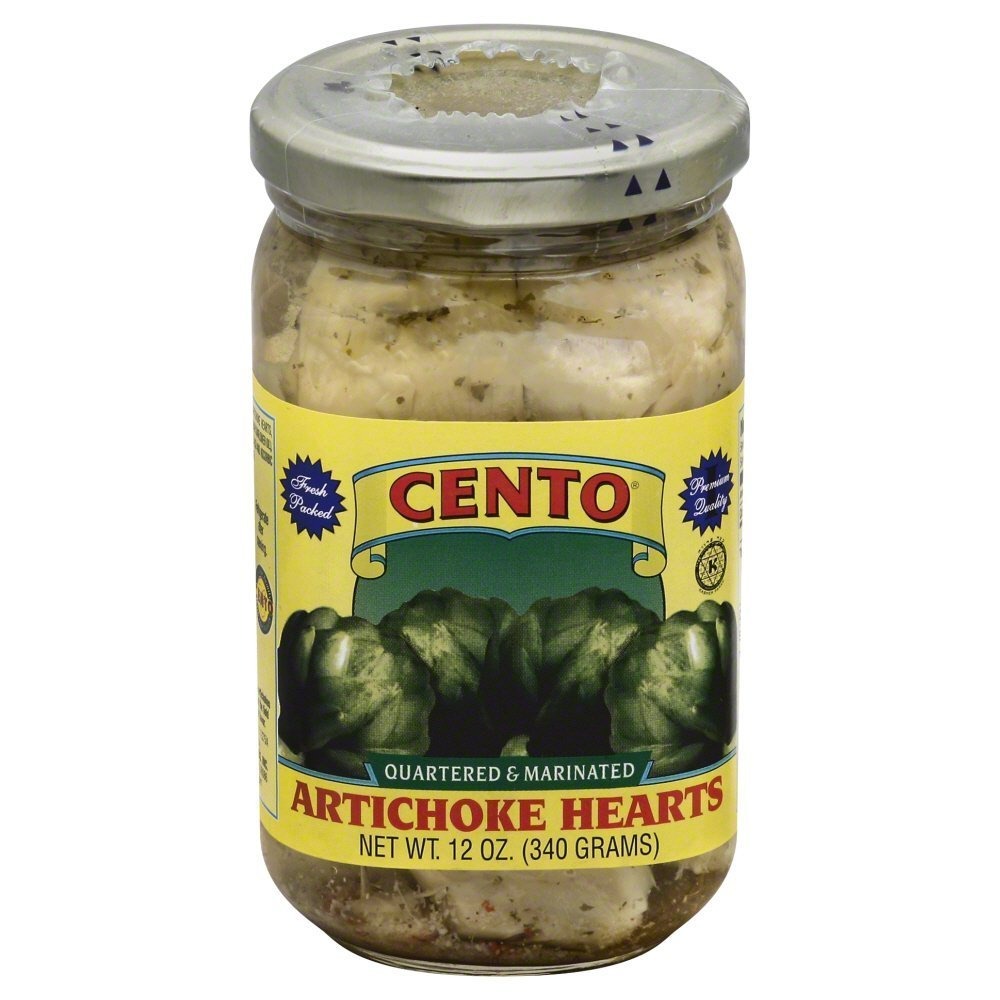
Item Name: Cento Foods (Alanric) Artichokes, Marinated, 12-Ounce
Bullet Point 1: Fresh Packed
Bullet Point 2: Kosher
Bullet Point 3: One 12 Ounce Jar Of Cento Vegetables, Marinated Artichoke Hearts
Bullet Point 4: Quartered
Bullet Point 5: Quartered
Product Description: Cento vegetables, marinated artichoke hearts are a must-have for every kitchen. These quartered artichoke hearts are packed fresh from the field to preserve natural flavor. These kosher, premium quality artichoke hearts are amazing in dips, sauces, salads, on pizzas and more. Each jar of Cento vegetables, marinated artichoke hearts contains 12 ounce of product.
Value: 12.0
Unit: Ounce

Price: 6.2